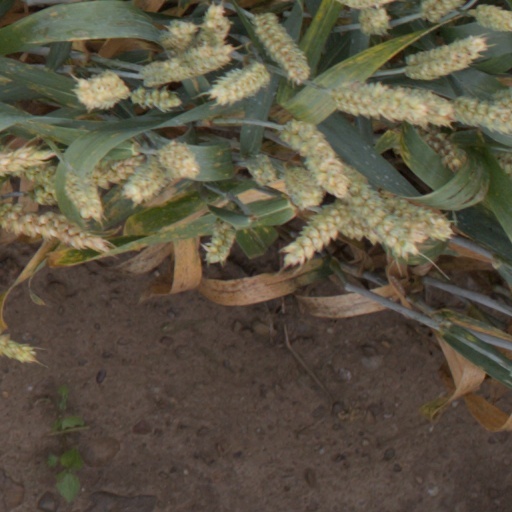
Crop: wheat